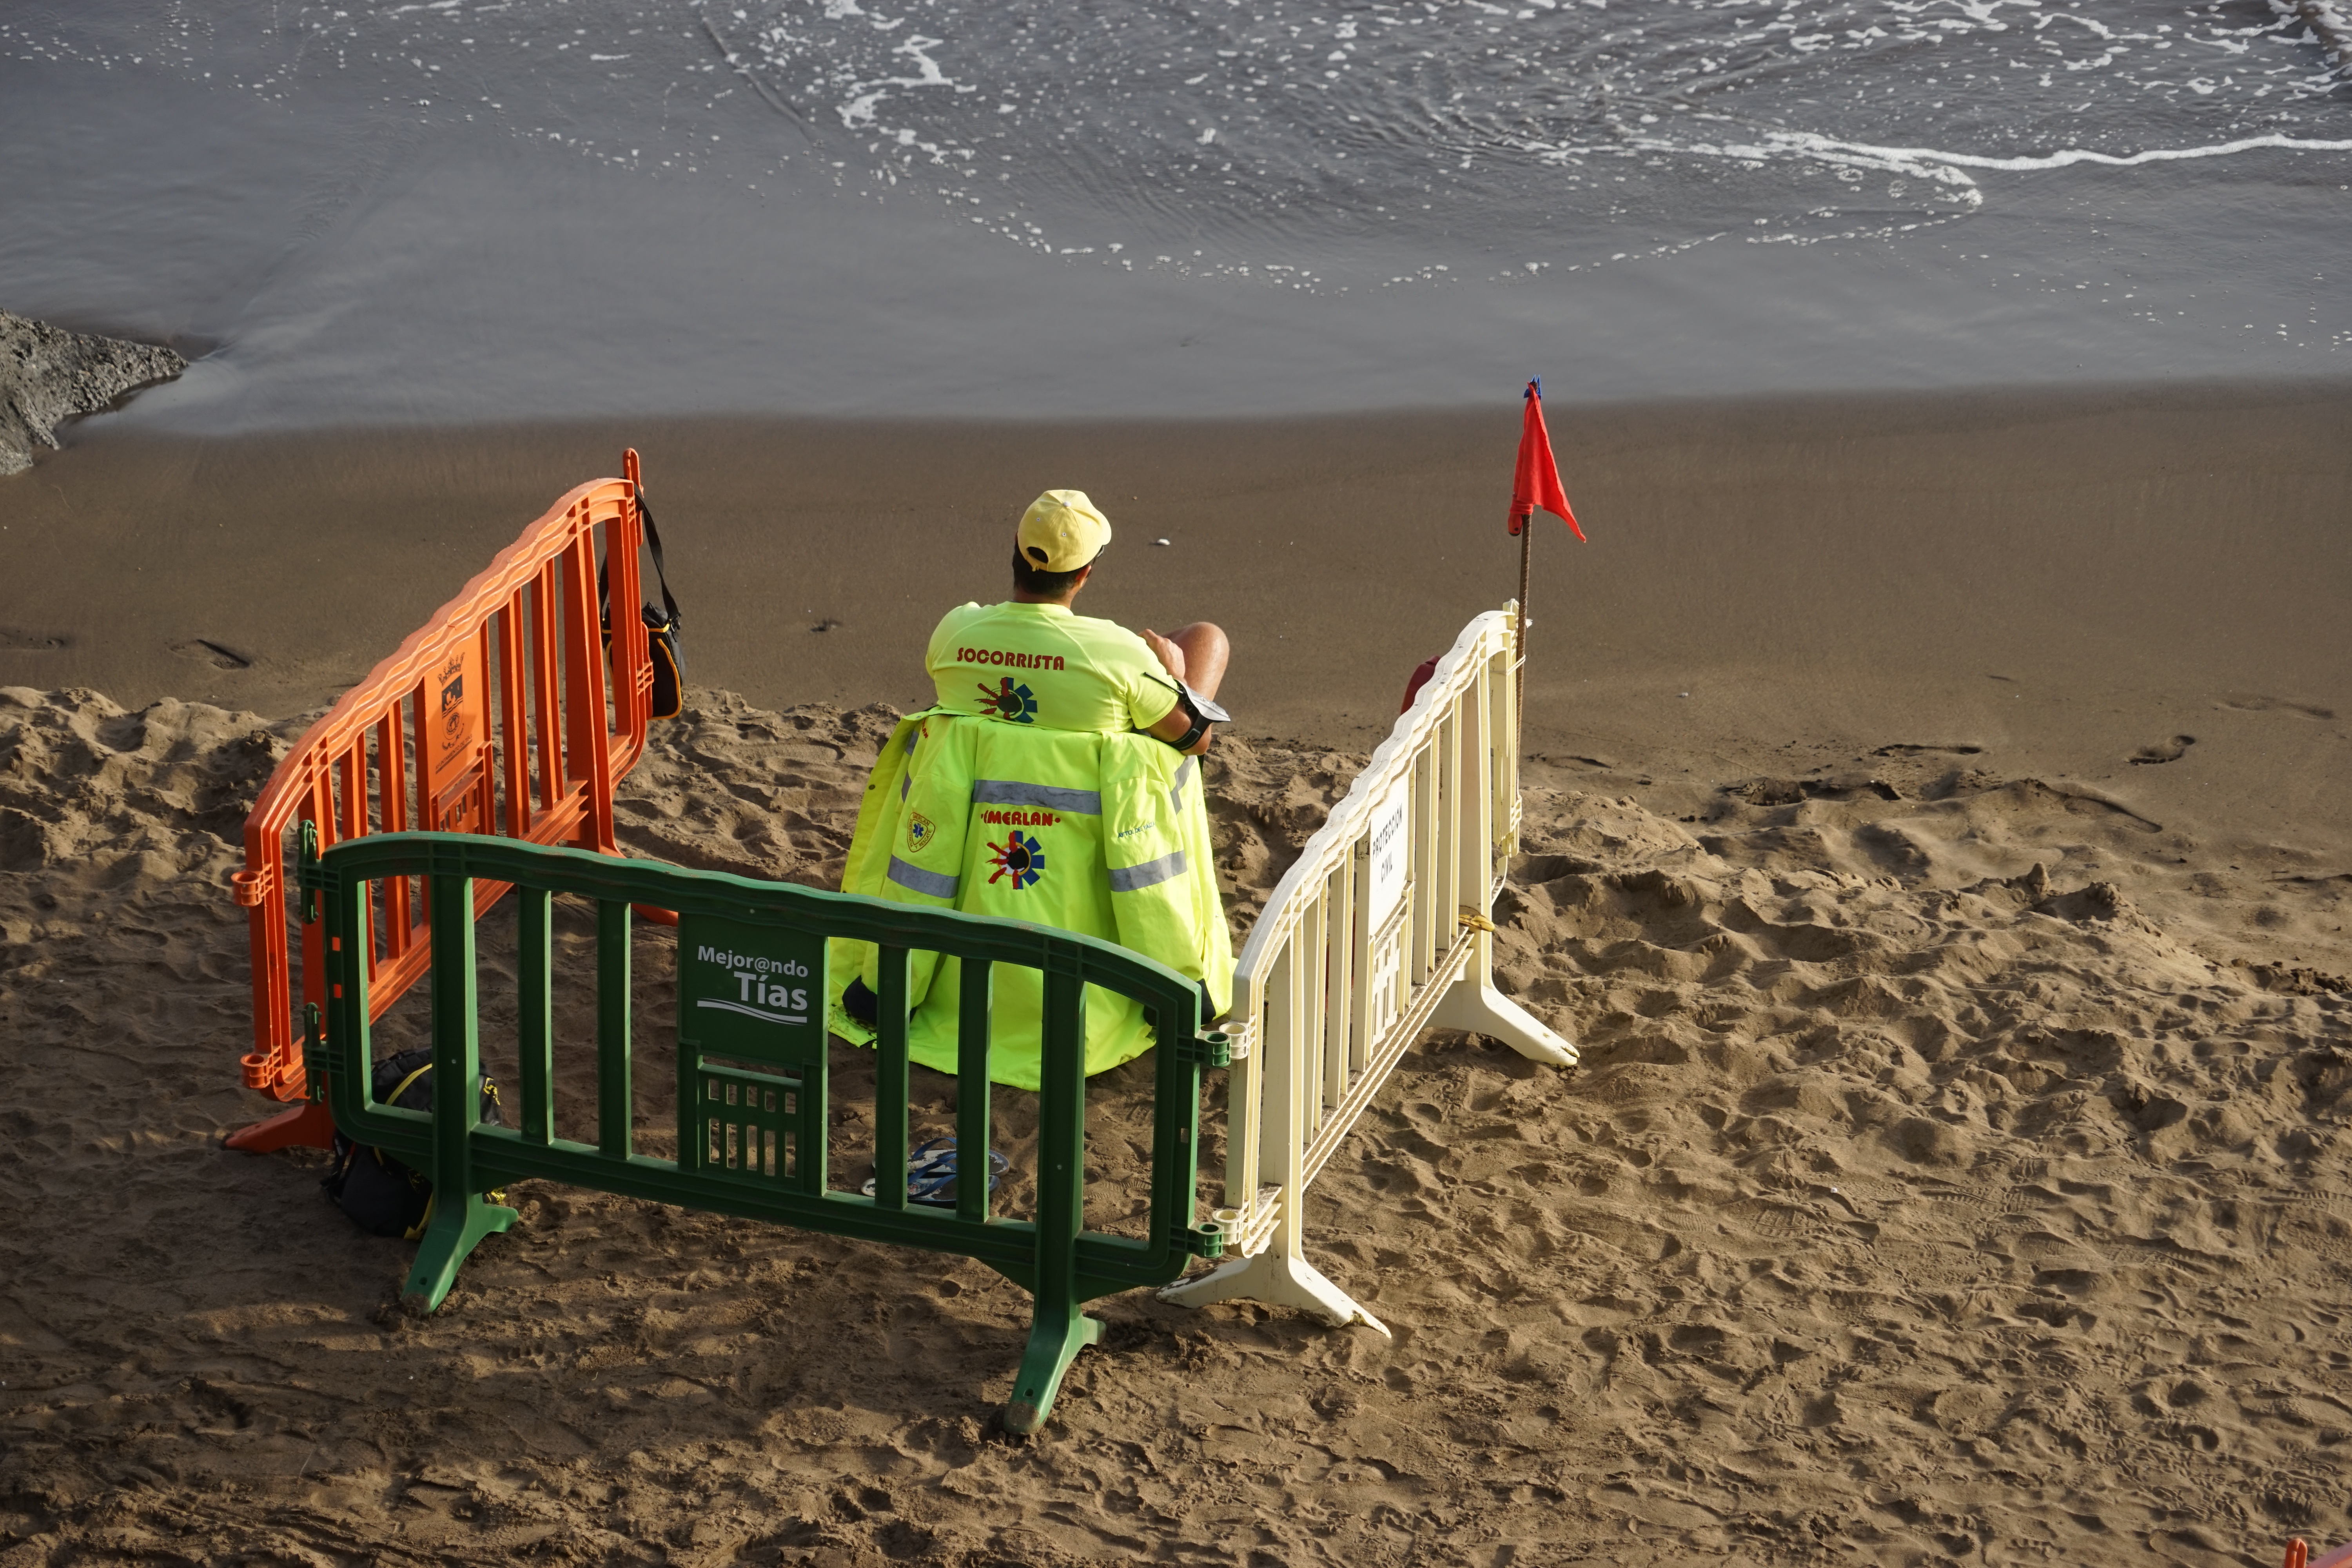
watch, beach, sea, sand, vehicle, agriculture, natural environment, beach keepers, beach guardian